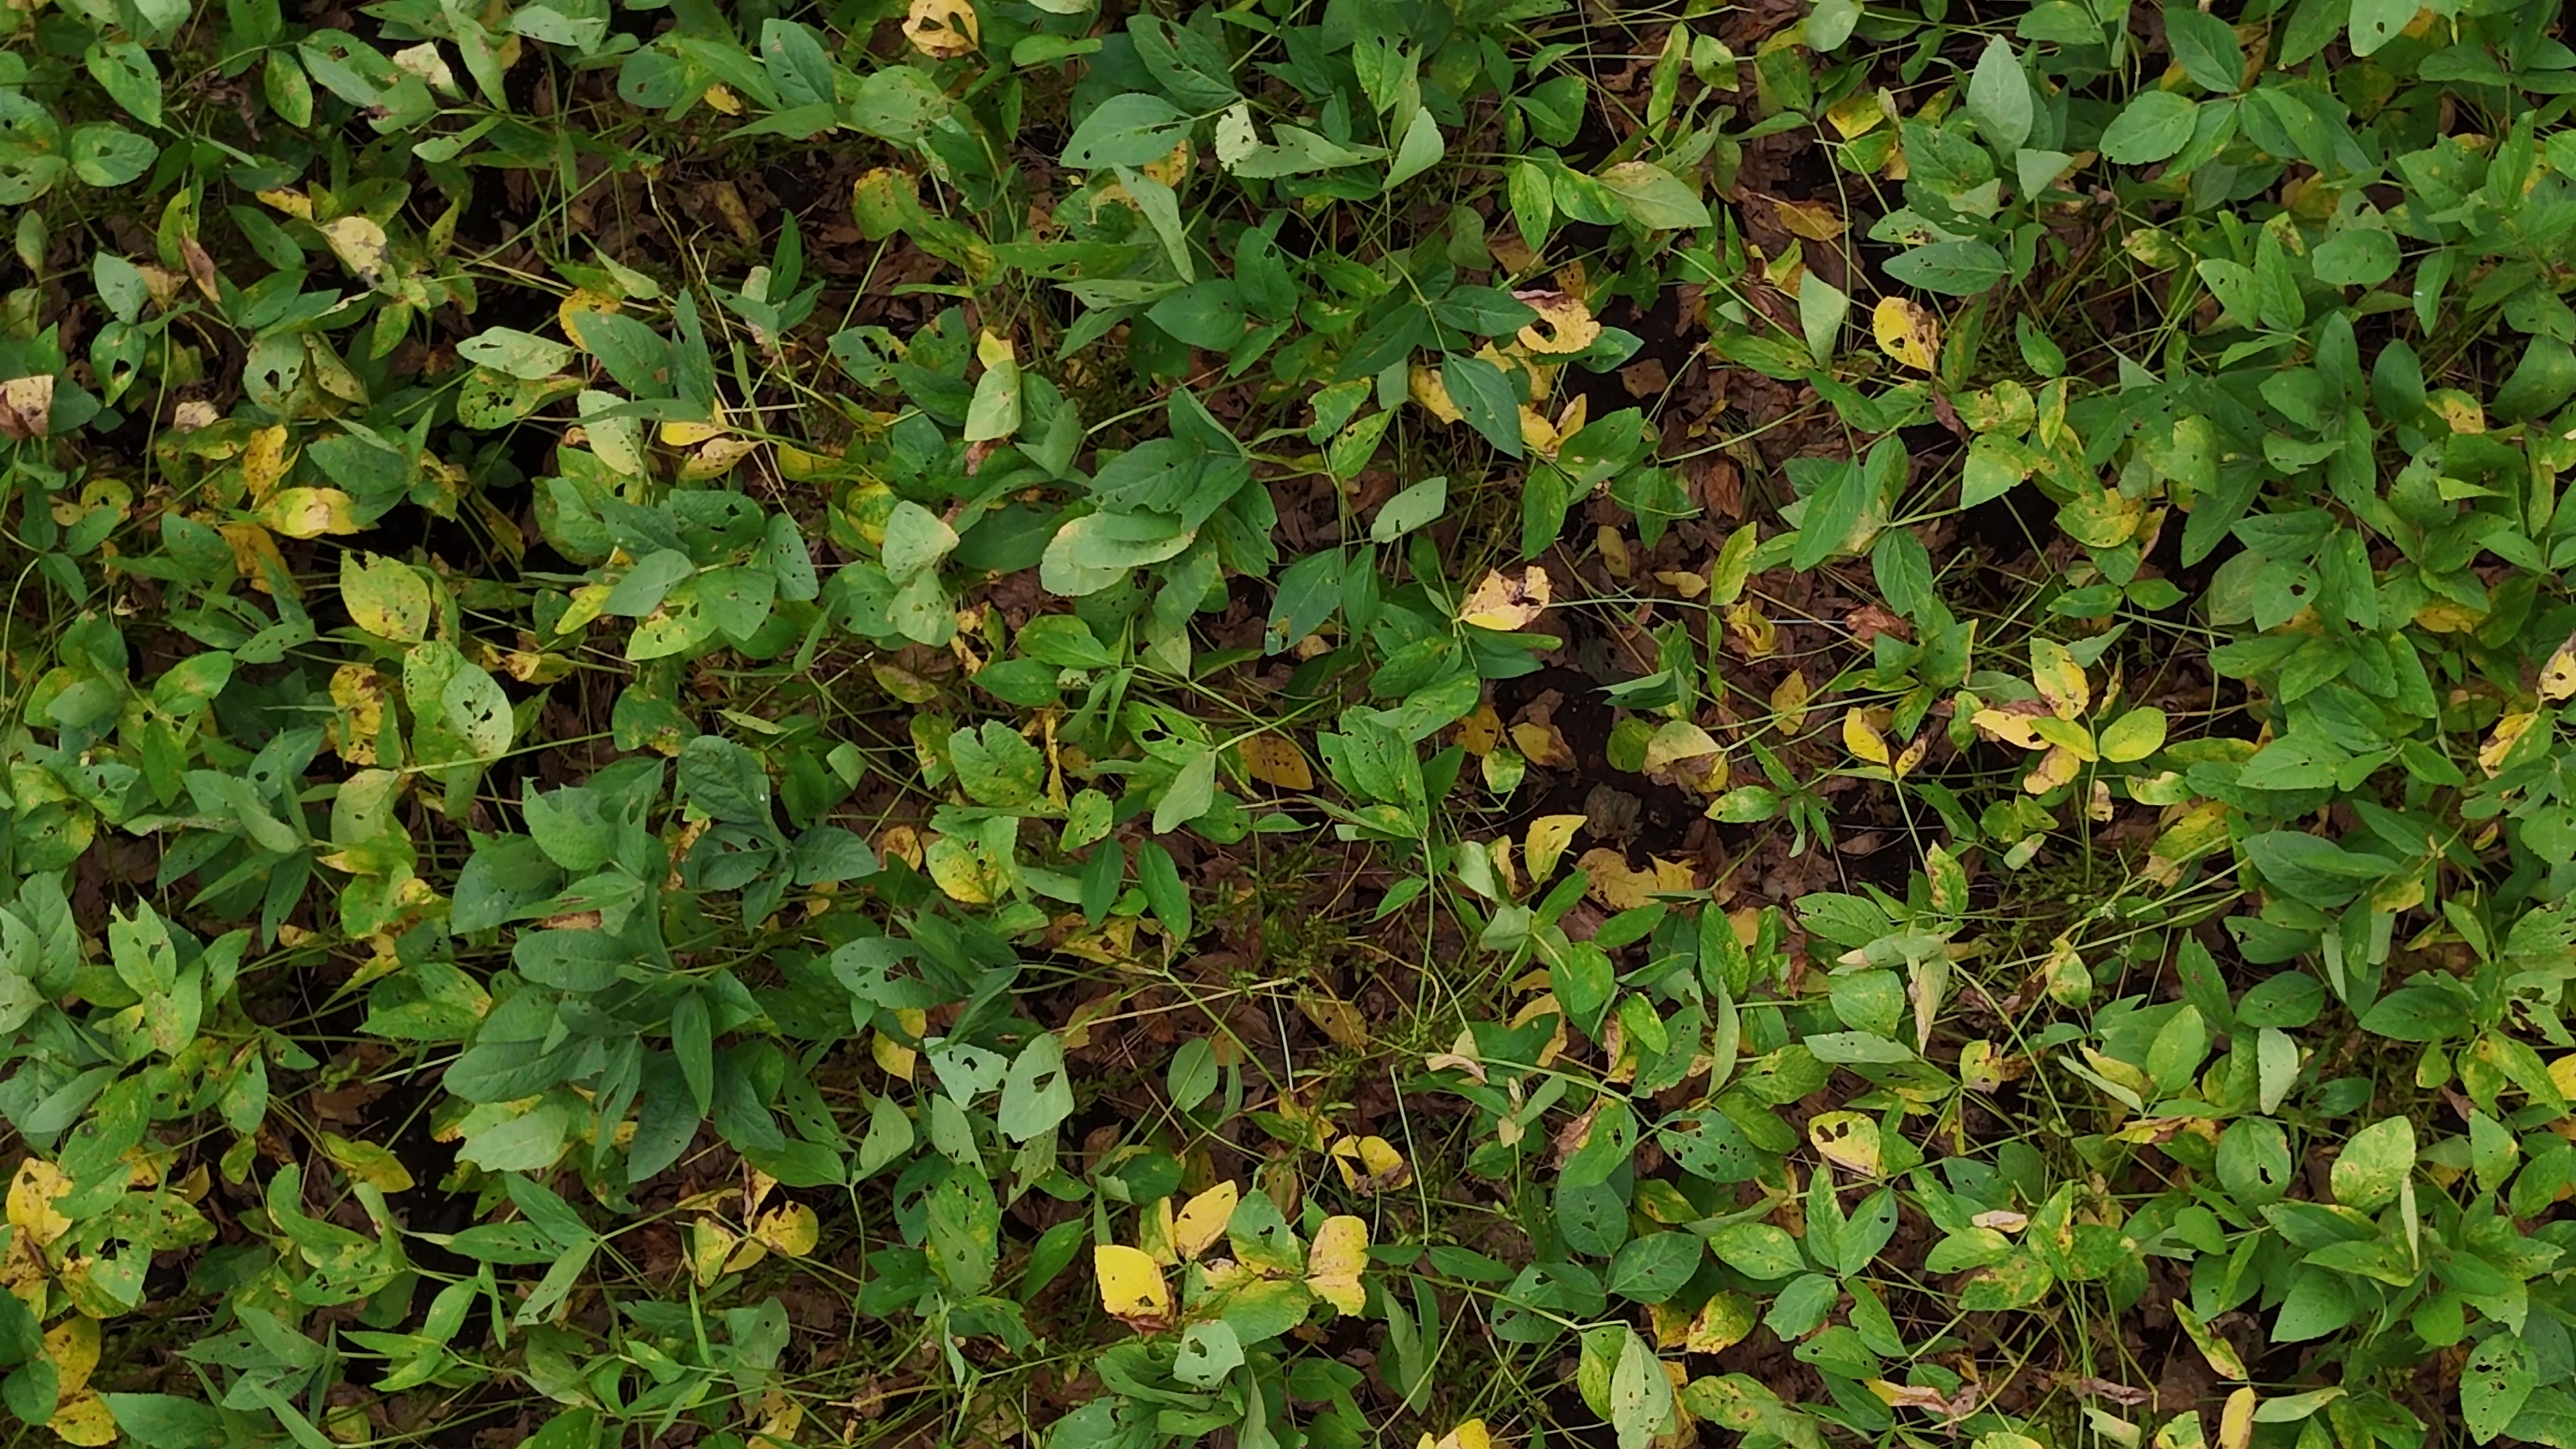
Label: Rust